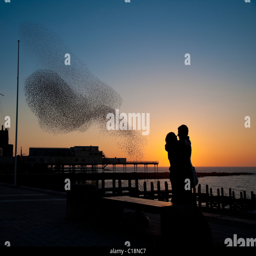
romantic young couple watching a flock of starlings roosting at sunset over the pier